Stolzenfels Castle

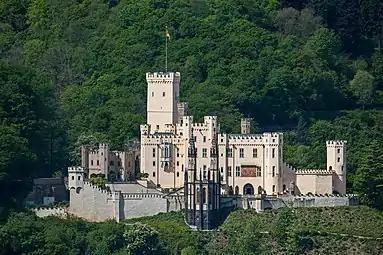
Stolzenfels Castle

Stolzenfels Castle is a former medieval fortress castle ("Burg") turned into a palace, near Koblenz on the left bank of the Rhine, in the state of Rhineland-Palatinate, Germany. Stolzenfels was a ruined 13th-century castle, gifted to the Prussian crown prince, Frederick William in 1823. He had it rebuilt as a 19th-century palace in Gothic Revival style. Today, it is part of the UNESCO World Heritage Site Upper Middle Rhine Valley.